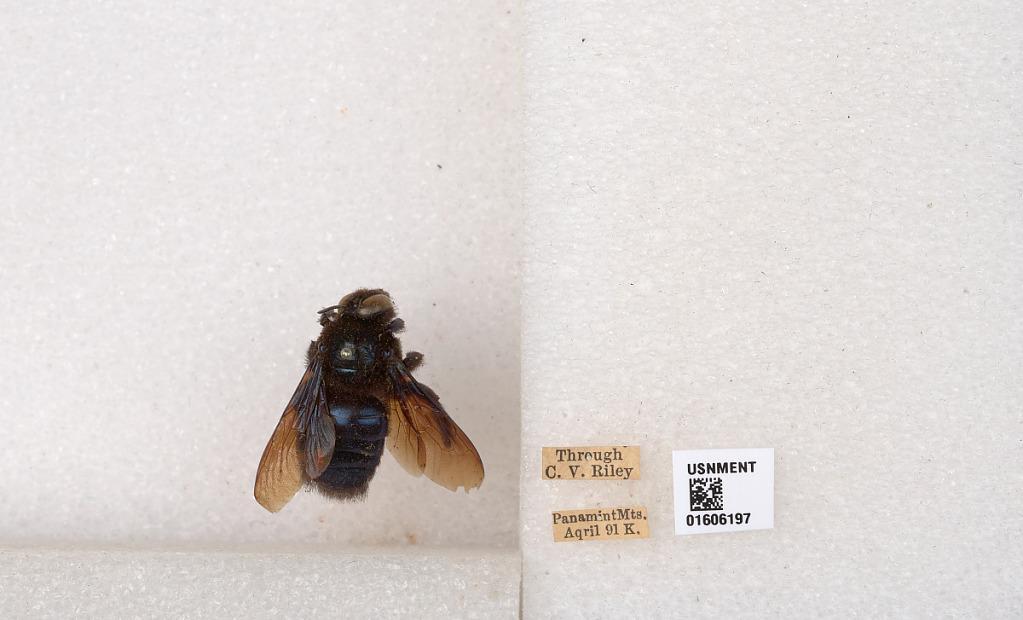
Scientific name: Xylocopa (Xylocopoides) californica arizonensis Cresson
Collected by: C. Riley
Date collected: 1891-4-1
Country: United States
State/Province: California
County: Inyo
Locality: Panamint Mountains
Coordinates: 36.1167, -117.083